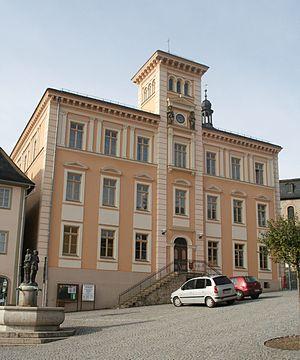
Gräfenthal est une commune d'Allemagne située dans l'arrondissement de Saalfeld-Rudolstadt en Thuringe.